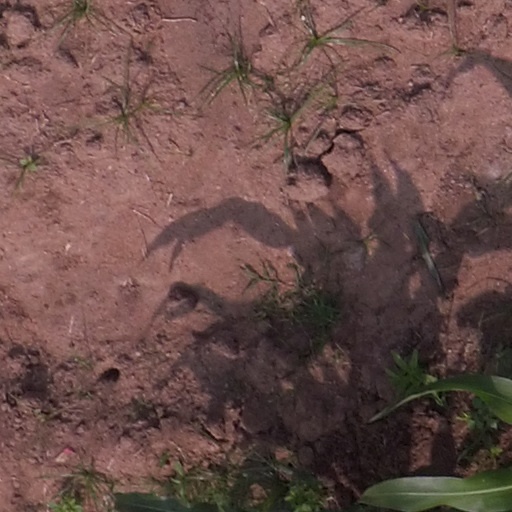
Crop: maize; corn